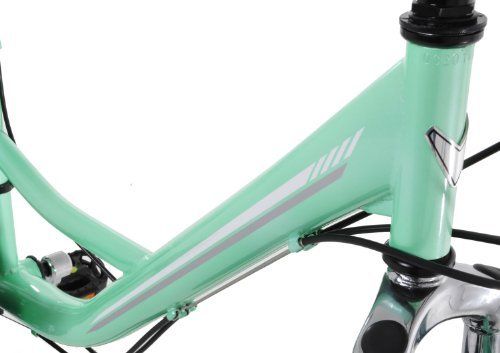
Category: bicycle